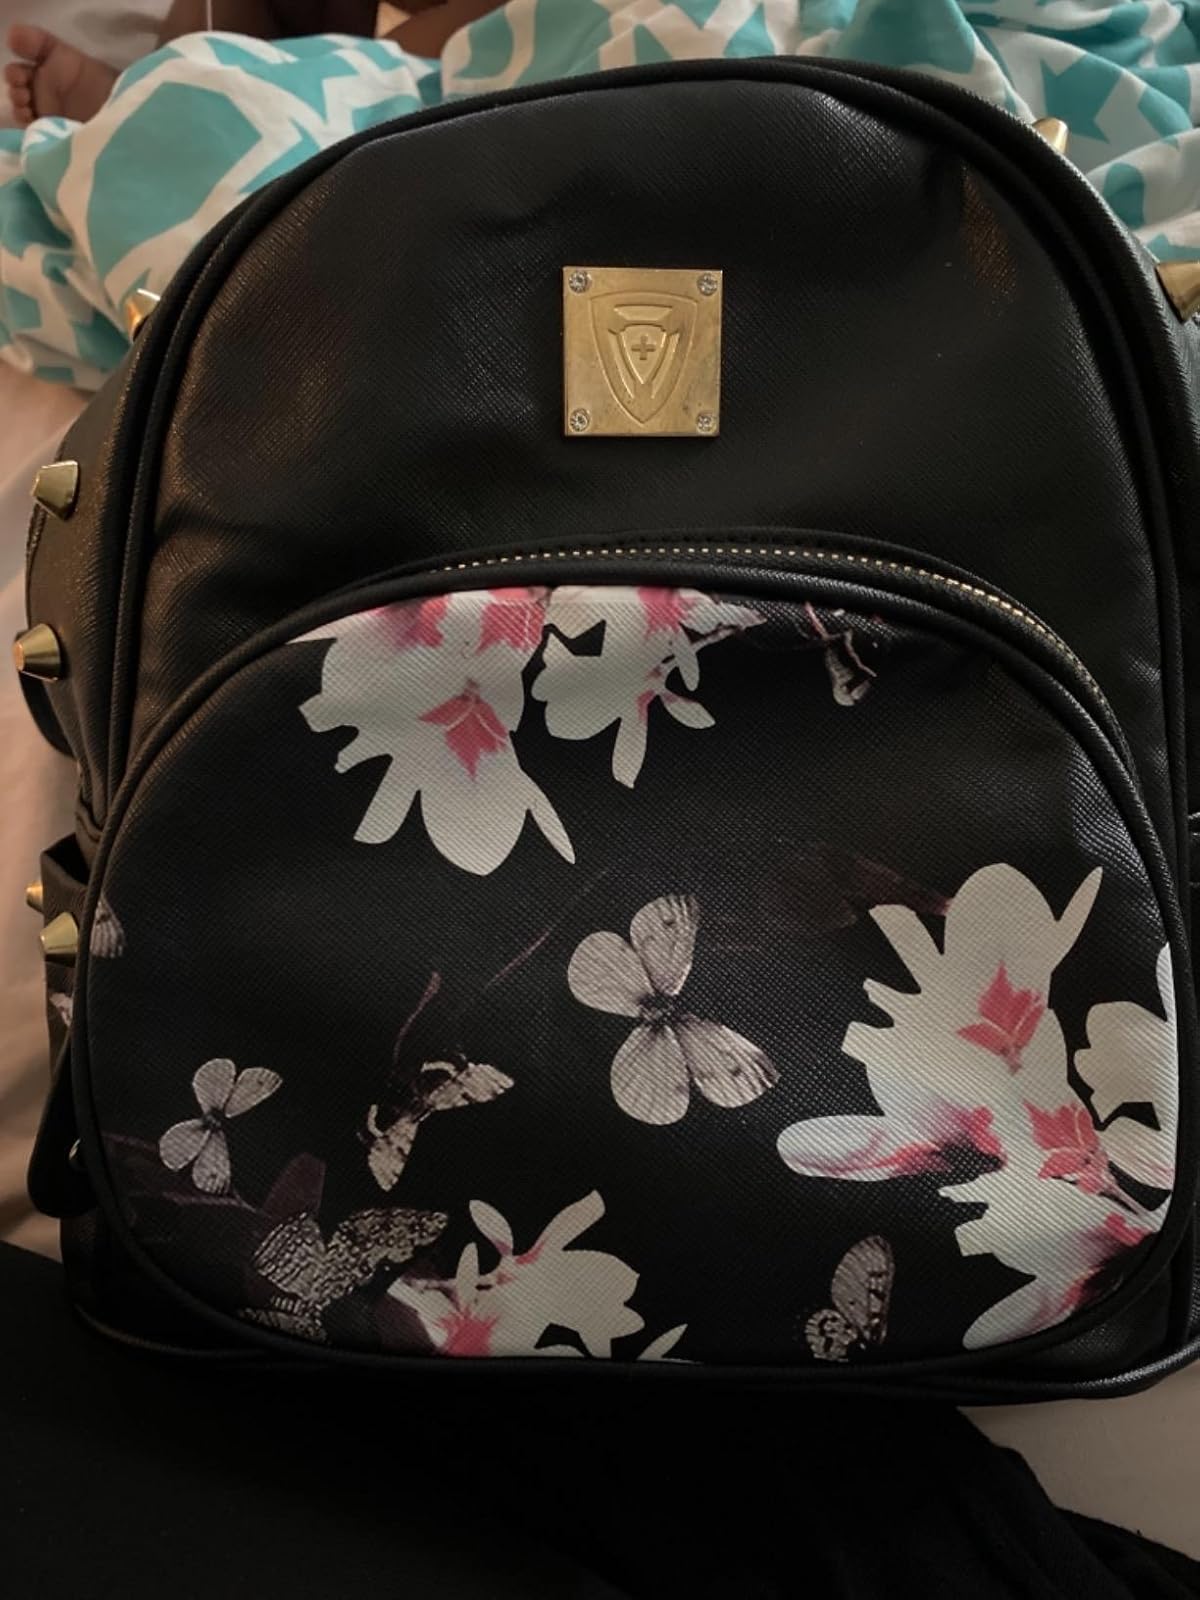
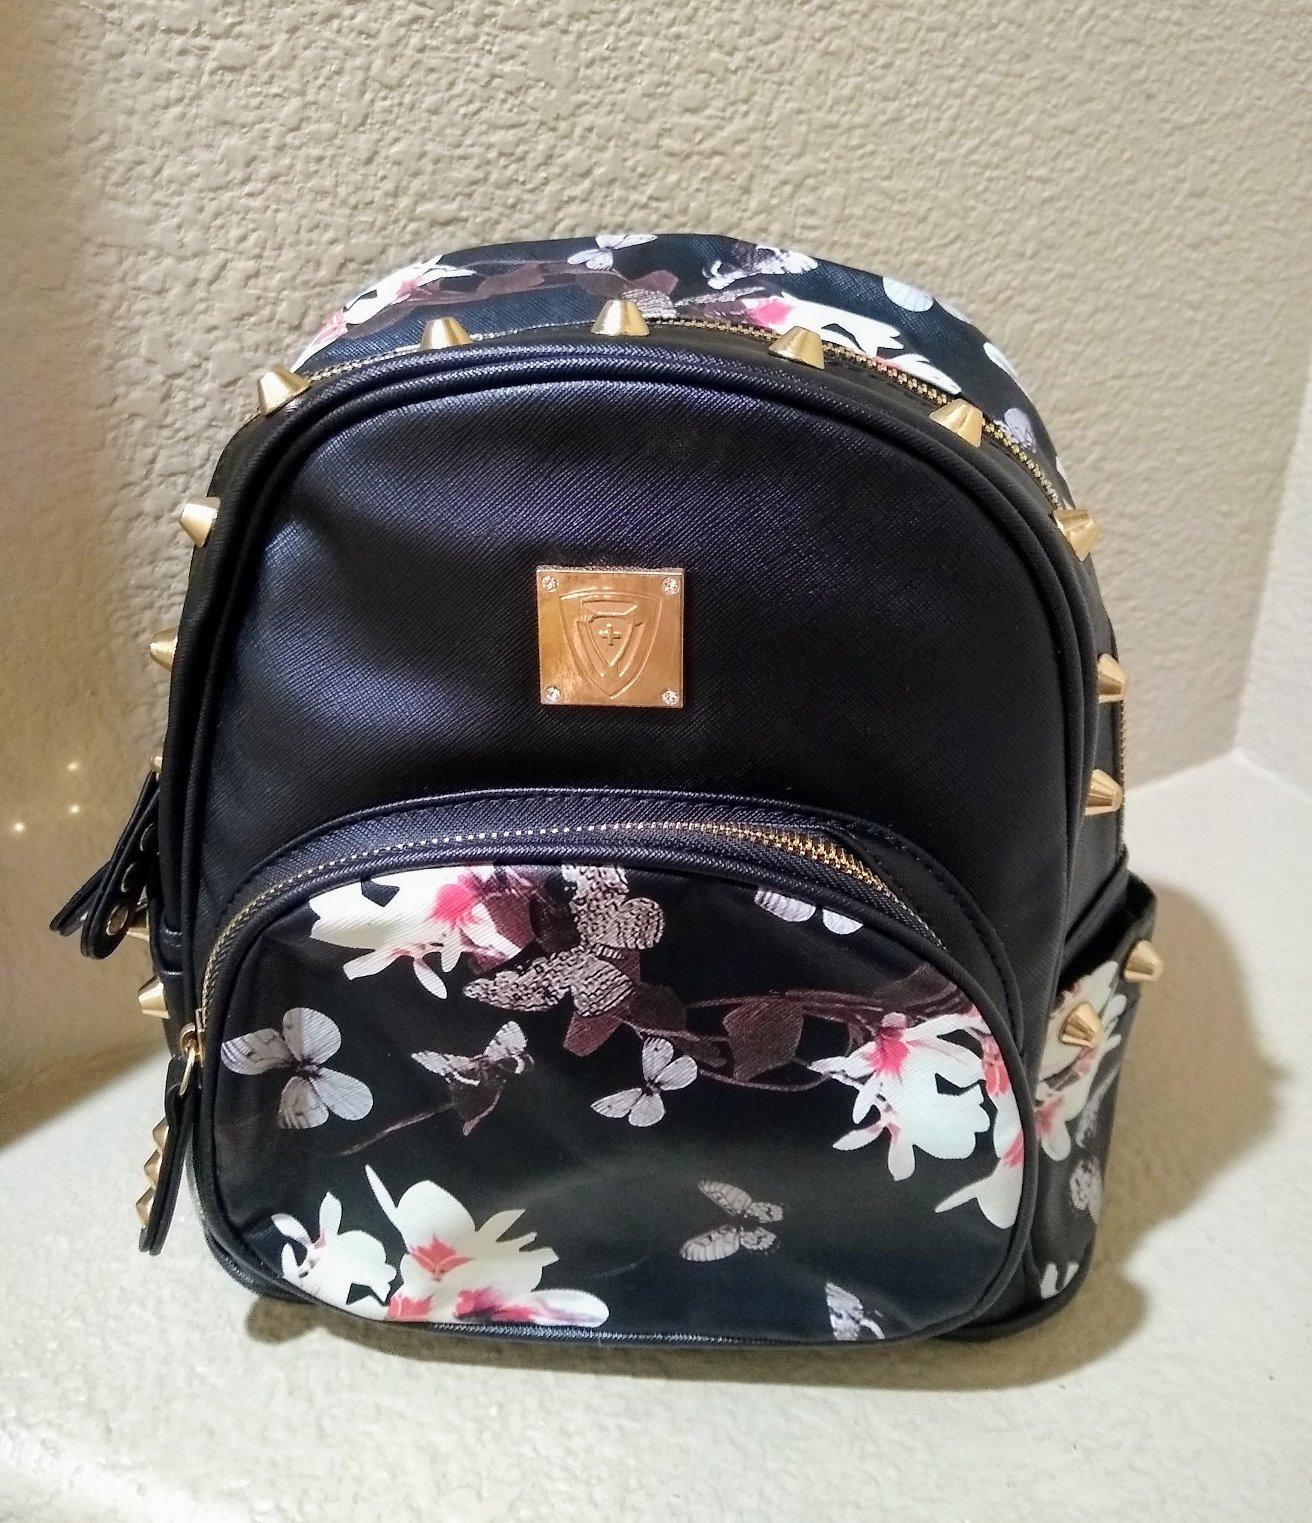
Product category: accessories_handbag
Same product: yes